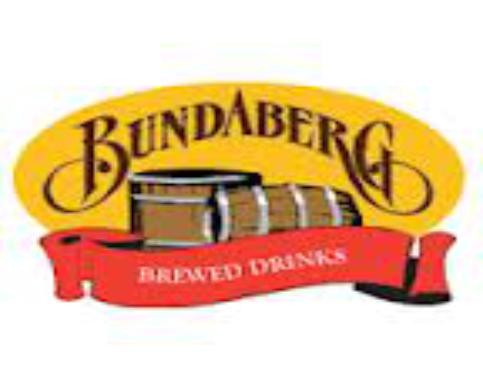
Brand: Bundaberg
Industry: Food